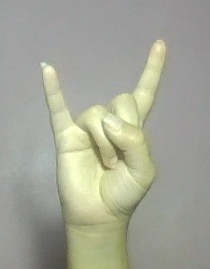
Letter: la